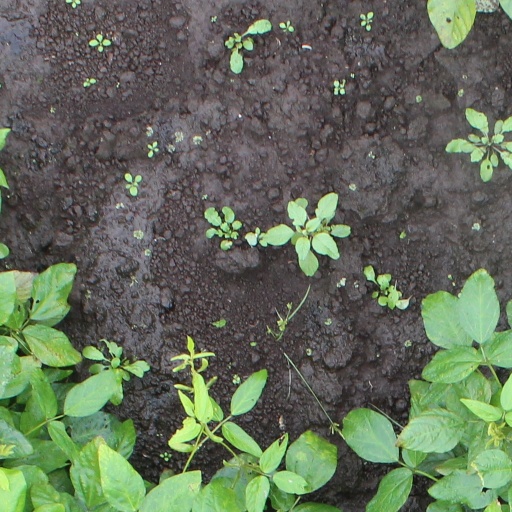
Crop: soybean